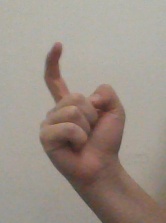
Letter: ra